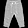
Label: Trouser